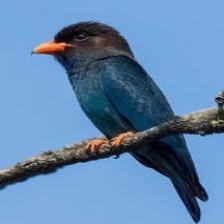
Species: ASIAN DOLLARD BIRD
Scientific name: EURYSTOMUS ORIENTALIS